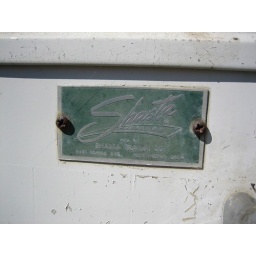
The trailer has it's Shasta door plate but is missing the larger logo under the side window